History of steam road vehicles

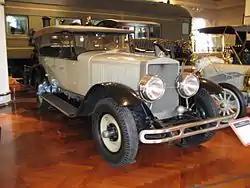
1924 Doble Model E steam car

Attempts were made to bring more advanced steam cars on the market, the most remarkable being the Doble Steam Car which shortened start up time very noticeably by incorporating a highly efficient mono tube steam generator to heat a much smaller quantity of water along with effective automation of burner and water feed control. By 1923 Doble's steam cars could be started from cold with the turn of a key and driven off in 40 seconds or less.